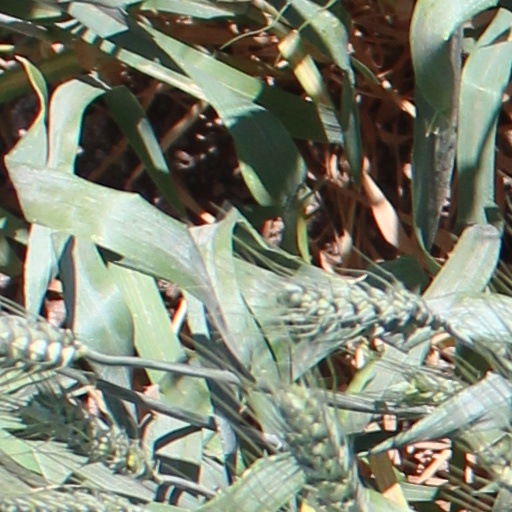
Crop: wheat